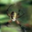
Label: spider